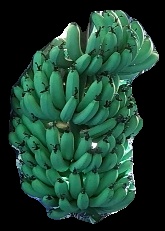
Variety: pachbale
Grade: grade1